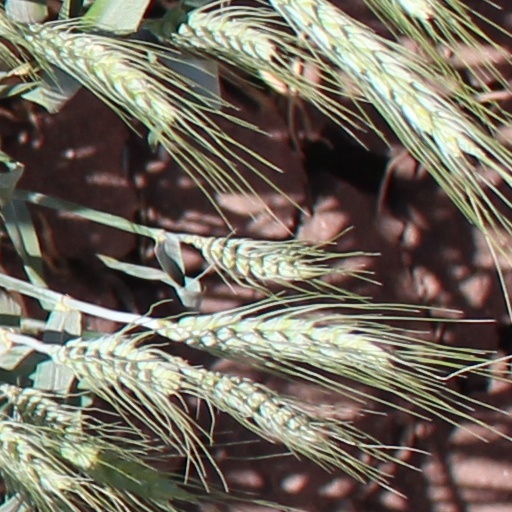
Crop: wheat